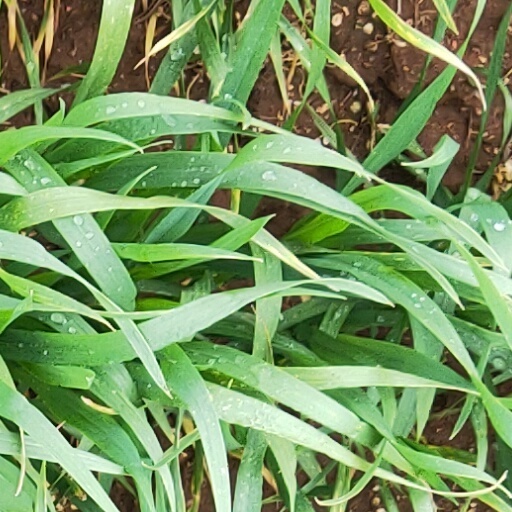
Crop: wheat